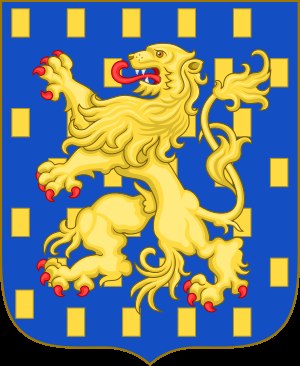
Huset Nassau
Huset Nassaus våben
Huset Nassau er et tysk fyrstehus, der opstod omkring 1159, da greverne af Laurenburg begyndte at kalde sig grever af Nassau.